Joseph Pemberton

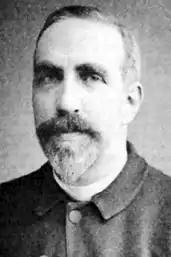

Joseph Pemberton (1852–1926) was a British rosarian, remembered for creating the hybrid musk class of cultivated roses.